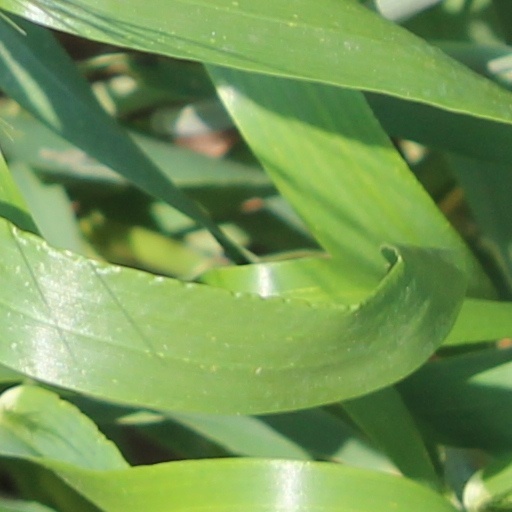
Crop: wheat